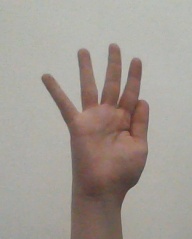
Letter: sheen